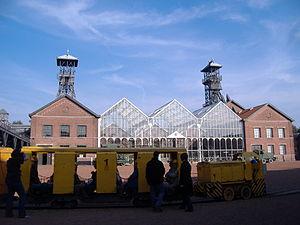
Ancienne mine de charbon Delloye à Lewarde , devenue en 1982 le Centre historique minier de Lewarde.
La Compagnie des mines d'Aniche était une compagnie qui exploitait des mines de charbon dans la région Nord-Pas-de-Calais en France et qui possédait aussi des usines et des lavoirs.
Jean-Jacques Stenven est un artiste peintre né en 1950 à Flines-lez-Raches.
Lewarde est une commune française située dans le département du Nord, en région Hauts-de-France. La Compagnie des mines d'Aniche y a ouvert la fosse Delloye, qui est devenue le Centre historique minier de Lewarde.